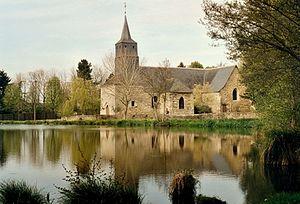
Longaulnay est une commune française située dans le département d'Ille-et-Vilaine en région Bretagne, peuplée de 616 habitants.